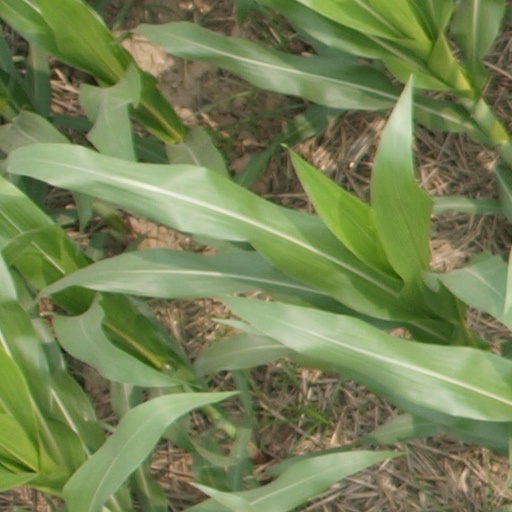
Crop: maize; corn